Irrational Man (film)

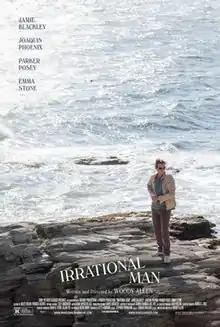
Theatrical release poster

Irrational Man is a 2015 American mystery comedy drama film written and directed by Woody Allen, and starring Jamie Blackley, Joaquin Phoenix, Parker Posey, and Emma Stone. The film had its world premiere at the Cannes Film Festival on May 16, 2015. It was given a limited theatrical release in the United States on July 17, 2015, by Sony Pictures Classics, followed by a wide release on August 7.